Diesel engine

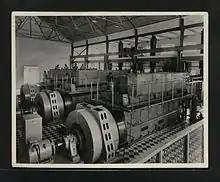
Three English Electric 7SRL diesel-alternator sets being installed at the Saateni Power Station; Zanzibar, 1955

Non-road diesel engines are commonly used for construction equipment and agricultural machinery. Fuel efficiency, reliability and ease of maintenance are very important for such engines, whilst high power output and quiet operation are negligible. Therefore, mechanically controlled fuel injection and air-cooling are still very common. The common power outputs of non-road diesel engines vary a lot, with the smallest units starting at 3 kW, and the most powerful engines being heavy duty lorry engines.